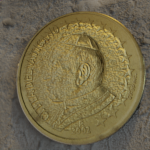
Coin value: 50cents
Country: va
Edition: 2002